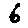
Label: 6